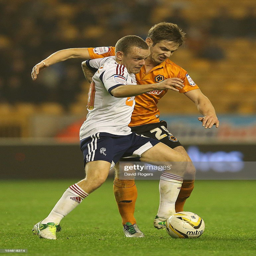
football player is challenged by soccer player during the match at stadium .